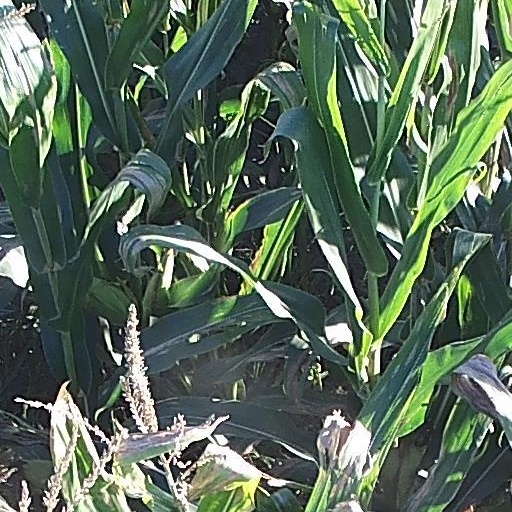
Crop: maize; corn